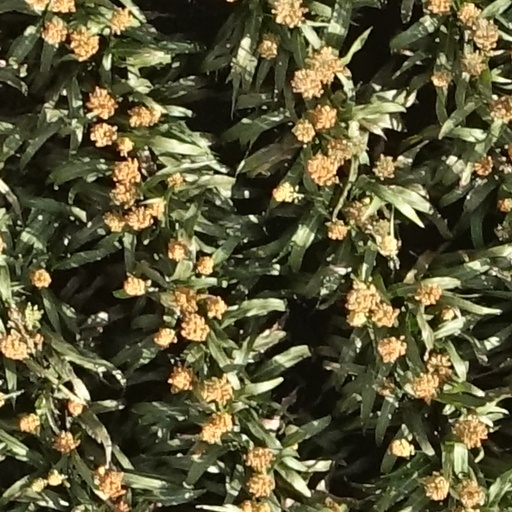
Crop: sorghum